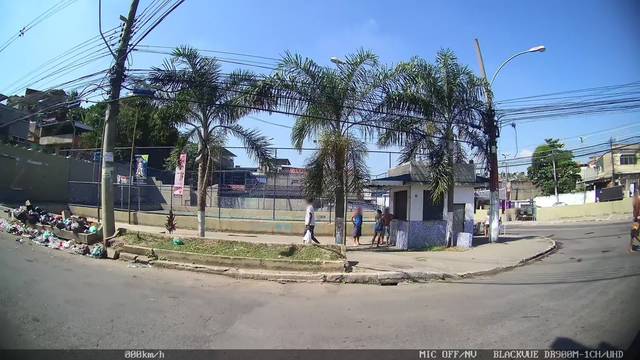
Region: Brazil
Coordinates: -22.777, -43.338